List of birds of North America

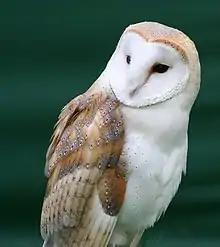
Barn owl

Pandionidae is a family of fish-eating birds of prey, possessing a very large, powerful hooked beak for tearing flesh from their prey, strong legs, powerful talons and keen eyesight. The family is monotypic.